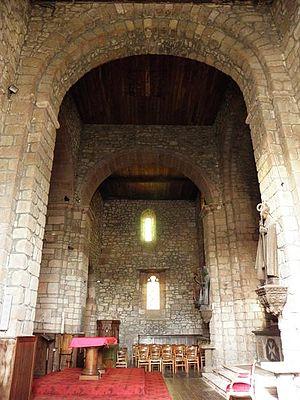
Croisée du transept de l'église priorale Saint-Martin de Tremblay (35).
L'église Saint-Martin de Tremblay compte parmi les édifices préromans les mieux conservés de l'archidiocèse de Rennes. De 1058 à la Révolution, elle fut siège d'un prieuré dépendant de l'abbaye angevine de Saint-Florent de Saumur.
La liste des édifices romans en Bretagne recense les édifices romans civils et religieux en Région Bretagne, subsistant totalement ou partiellement. Seuls les édifices présentant encore des parties de l'époque romane visibles et clairement identifiées sont pris en compte.